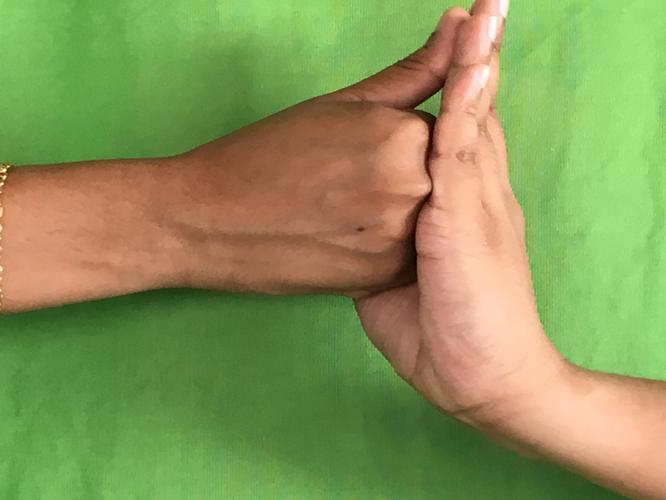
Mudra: Shanka
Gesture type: double_hand